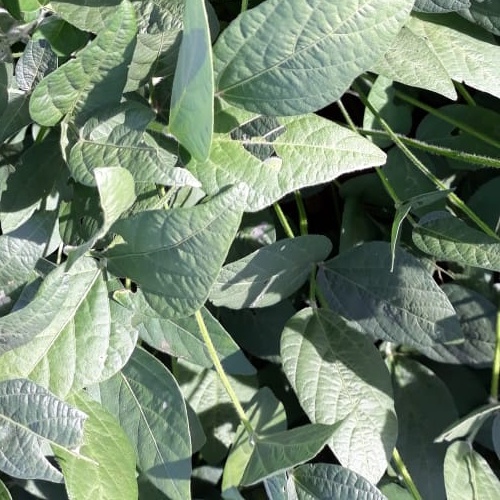
Label: Caterpillar